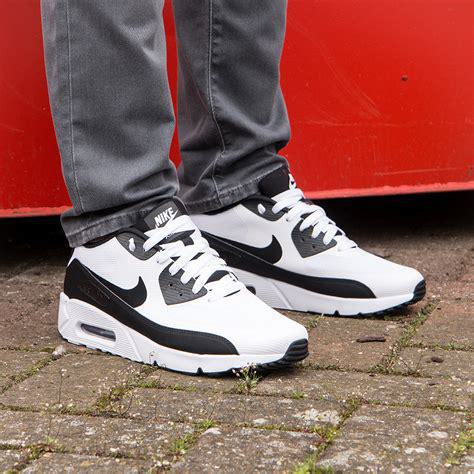
Brand: Nike
Model: Air Max 90 LTR